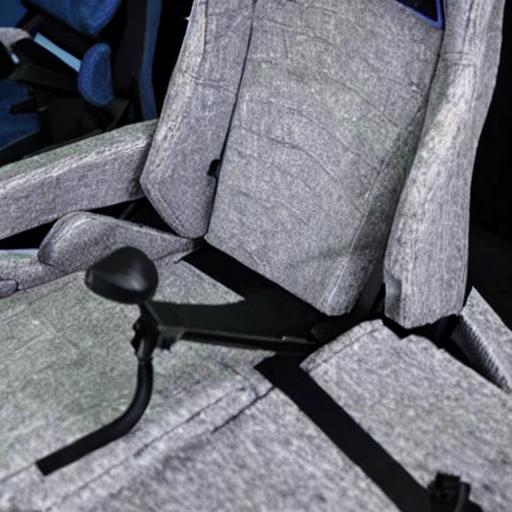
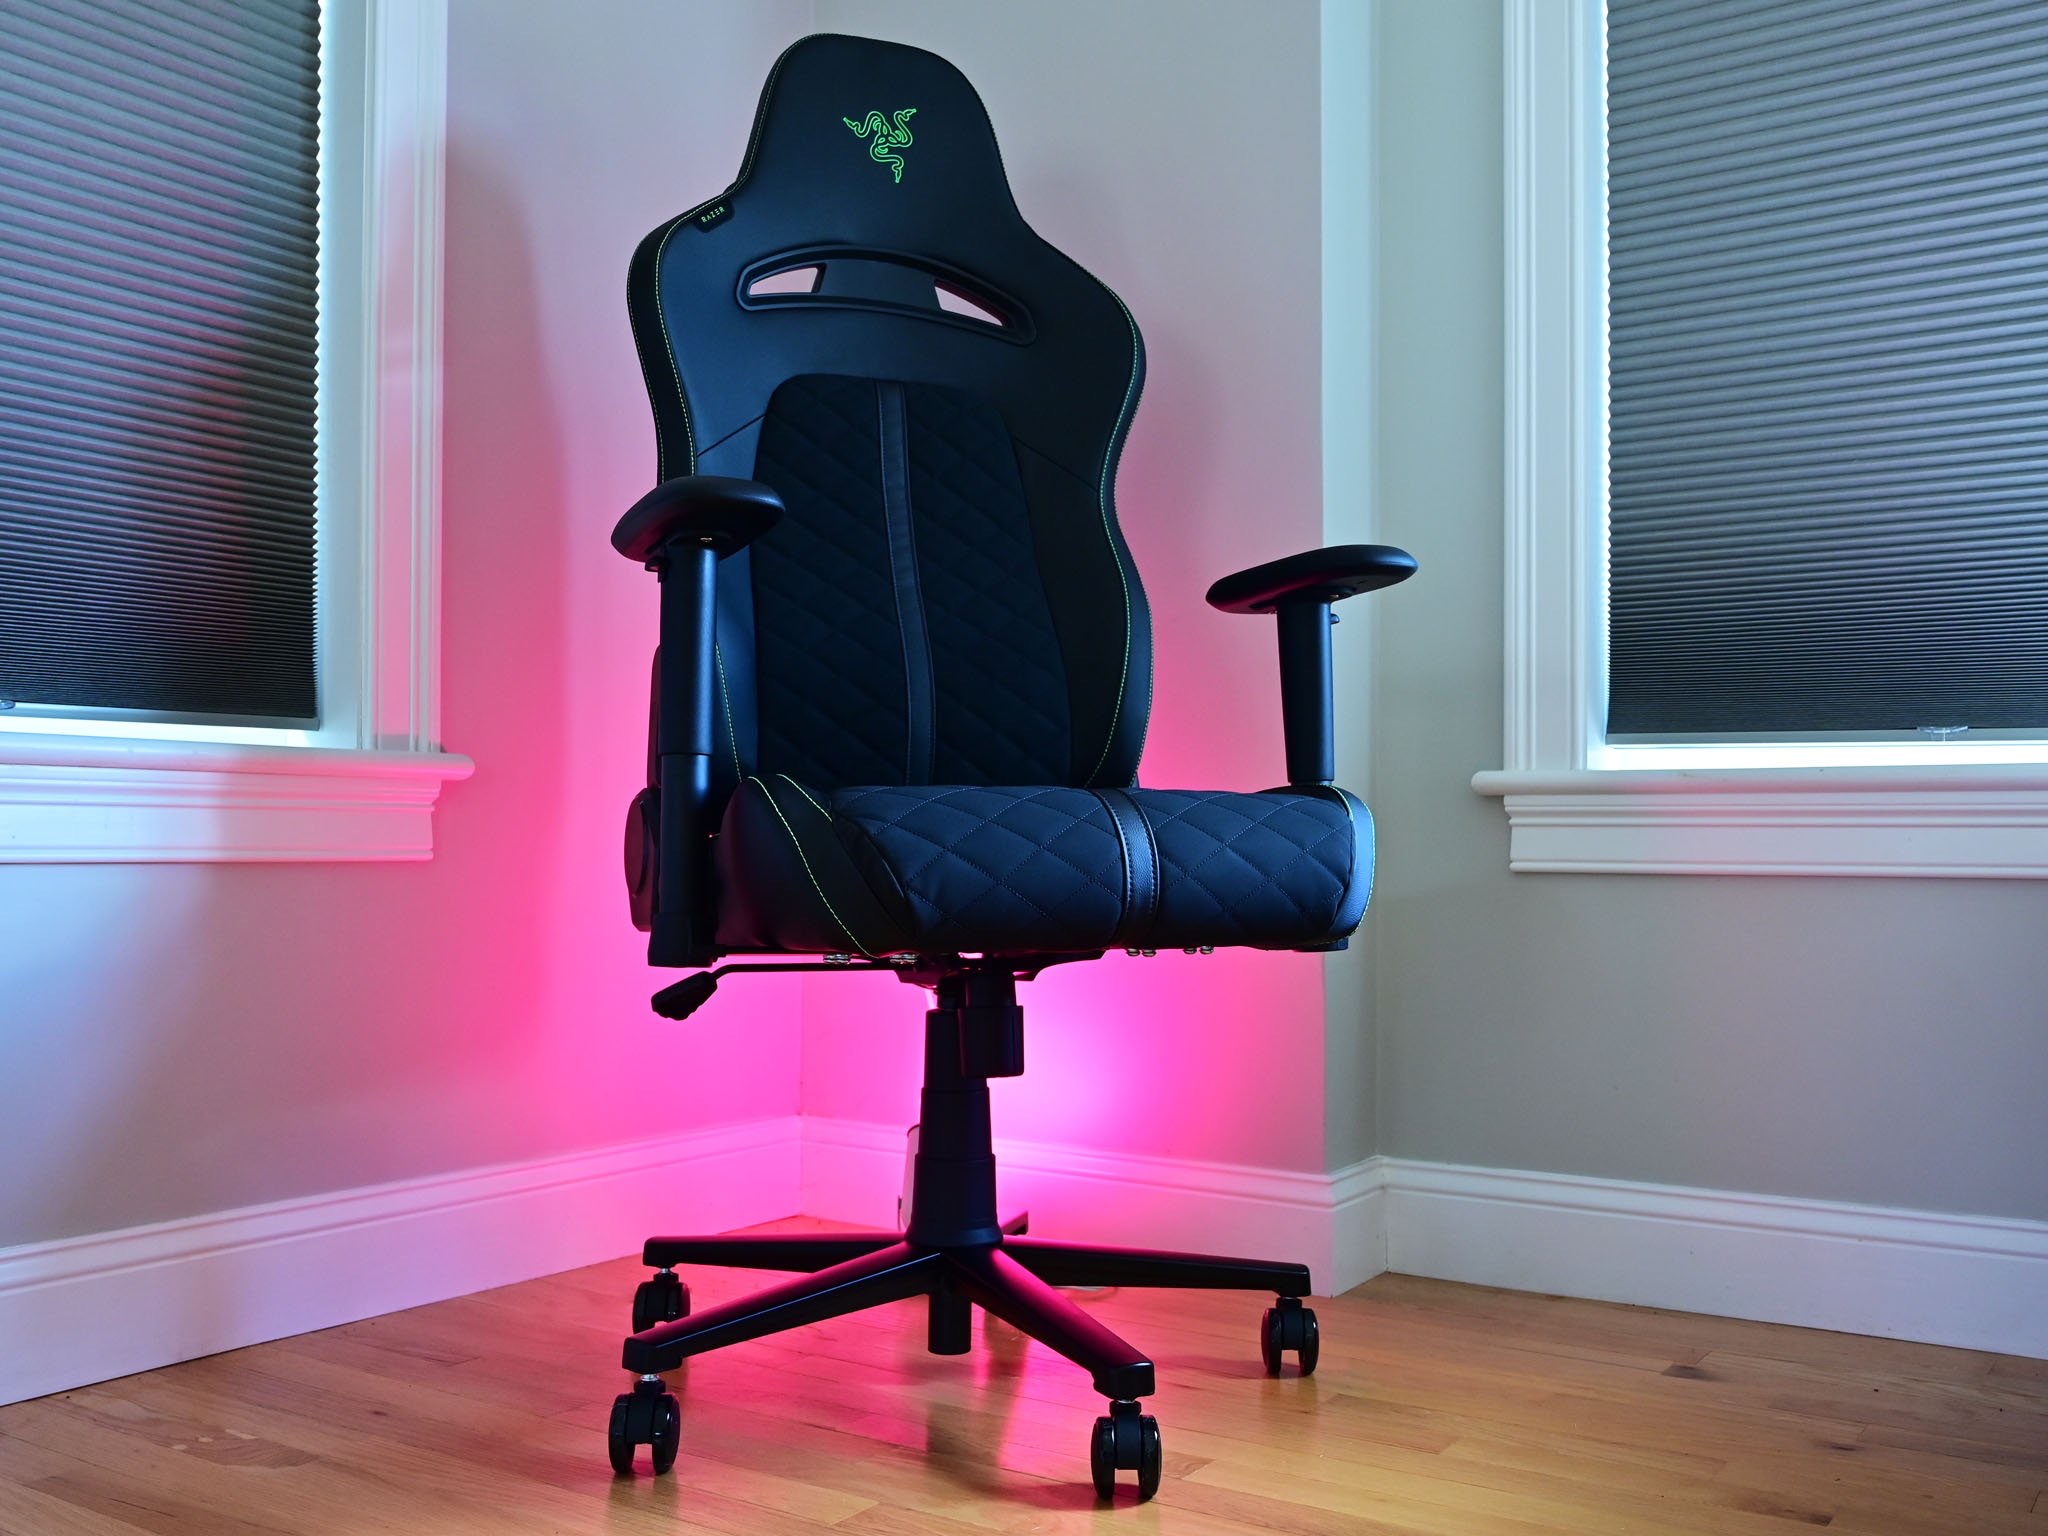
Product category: items_chair
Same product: no